Norodom Buppha Devi

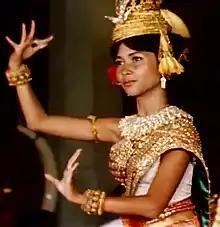
Princess Buppha Devi in 1965

Norodom Buppha Devi (8 January 1943 – 18 November 2019) was a Cambodian princess, dancer, director of the Royal Ballet of Cambodia, senator, and Minister of Culture and Fine Arts. She was the daughter of Norodom Sihanouk and the late Neak Moneang Phat Kanhol, the elder sister of Prince Norodom Ranariddh, and a half-sibling of the current King of Cambodia, Norodom Sihamoni. Her official title was Her Royal Highness Samdech Reach Botrei Preah Ream Norodom Buppha Devi.